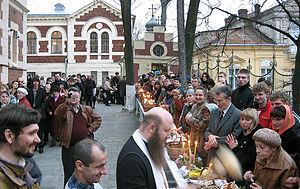
La Vigile pascale, est la cérémonie liturgique qui prélude à la fête de Pâques. Elle clôt le Triduum pascal. Elle marque le début du temps pascal où le jeûne du carême et de la Semaine sainte est rompu. Historiquement, c'est au cours de ce service qu'on pratique les baptêmes et que les catéchumènes reçoivent leur première communion. La Vigile se tient de nuit, entre le coucher du soleil du Samedi saint et le lever du soleil de Pâques.